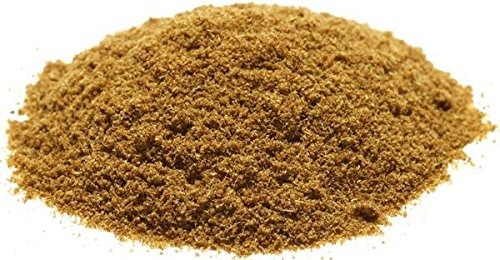
Item Name: Gourmet Ground Cumin All Natural by Its Delish, Bulk (1 lb)
Bullet Point 1: Ground Cumin
Bullet Point 2: 1 lbs 2 lbs 5, lbs 10 lbs & 20 lbs lbsBulk
Bullet Point 3: HIGHEST QUALITY Enhance your favorite dishes and recipes
Bullet Point 4: Enjoy this wonderful spice in sauces, dips, soups, stews, meat rub, poultry and vegetables.
Bullet Point 5: Certified Kosher OU Packaged in the USA non-irradiated non-GMO and No MSG
Product Description: Its Delish Cumin (Ground). Certified Kosher. Freshly packaged in North Hollywood, CA. Cumin is used as a spice for its distinctive flavor and aroma. It is globally popular and an essential flavouring in many cuisines. It helps to add an earthy and warming feeling to food, making it a staple in certain stews and soups, as well as spiced gravies such as chili etc. <p></p>It’s Delish! founded in 1992 located in North Hollywood, California is a busy company producing a wide variety of candy, chocolate, nuts, dried fruit, and spices. See for yourself why so many people choose It’s Delish! over similar brands. Like our motto, "gourmet food without the gourmet price", we offer the highest quality products at the lowest prices. <p></p> It’s Delish! prides itself on the four pillars that are at the foundation of everything we do. Innovation Quality Value Service
Value: 1.0
Unit: Count

Price: 18.99